Science and technology in France

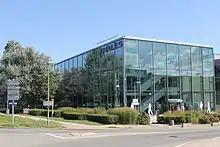
The research centre of Thales Group in the business cluster of Paris-Saclay, France

Radioactivity was discovered by Henri Becquerel in 1896. The theoretical foundations and mathematical framework of special relativity were laid by Henri Poincaré, before Albert Einstein used them in 1905 and later.